Femina Miss India

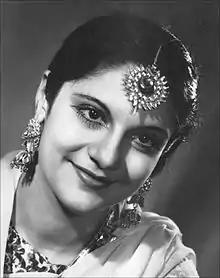
Miss India 1947 Esther Abraham

The first Miss India was Esther Abraham, from Calcutta, who won the title in 1947. The pageant was organized by the local press.